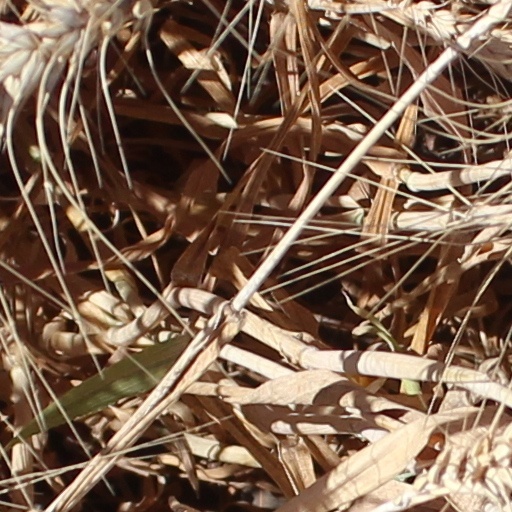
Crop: wheat